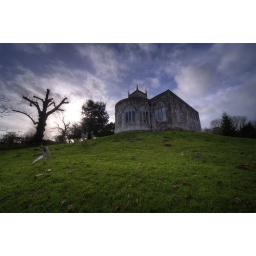
The church was restored in 1950 and all the windows contain engraved glass designed by Laurence Whistler.